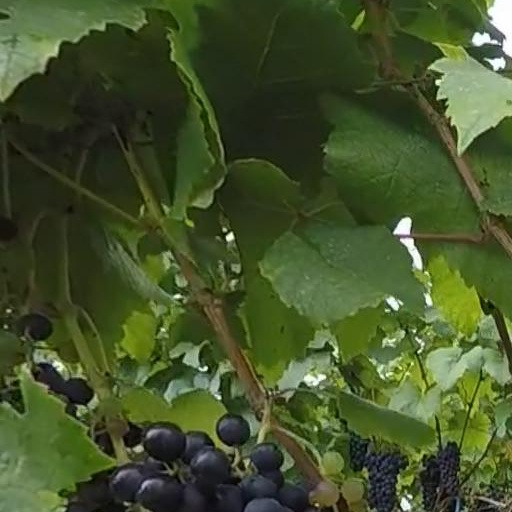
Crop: grape